History of Asia

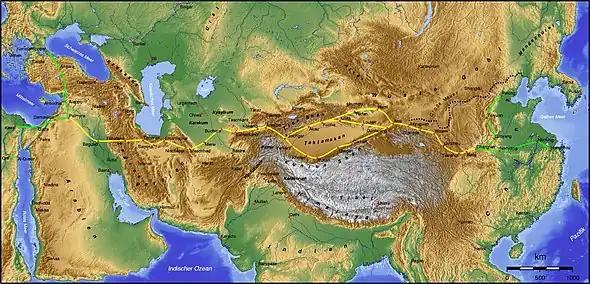
The Silk Road in Asia

The Achaemenid dynasty of the Persian Empire, founded by Cyrus the Great, ruled an area from Greece and Turkey to the Indus River and Central Asia during the 6th to 4th centuries BC. Persian politics included a tolerance for other cultures, a highly centralized government, and significant infrastructure developments. Later, in Darius the Great's rule, the territories were integrated, a bureaucracy was developed, nobility were assigned military positions, tax collection was carefully organized, and spies were used to ensure the loyalty of regional officials. The primary religion of Persia at this time was Zoroastrianism, developed by the philosopher Zoroaster. It introduced an early form of monotheism to the area. The religion banned animal sacrifice and the use of intoxicants in rituals; and introduced the concept of spiritual salvation through personal moral action, an end time, and both general and Particular judgment with a heaven or hell. These concepts would heavily influence later emperors and the masses. It was itself heavily influenced by earlier much older ancient religious beliefs and practices dating to the beginning of known history and before. The Persian Empire was successful in establishing peace and stability throughout the Middle East and were a major influence in art, politics (affecting Hellenistic leaders), and religion.